Izumo-class destroyer

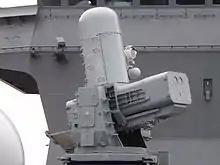
SeaRAM.

The ship carries up to 28 aircraft. However, only 7 ASW helicopters and 2 search and rescue (SAR) helicopters are planned for the initial aircraft complement. For other operations, 400 troops and 50 3.5 ton trucks (or equivalent equipment) can also be carried. The flight deck has 5 helicopter landing spots that allow simultaneous landings or take-offs. The ship is equipped with 2 Phalanx CIWS and 2 SeaRAM for its defense. The destroyers of this class were initially intended to replace the two ships of the , which were originally scheduled to begin decommissioning in FY2014.